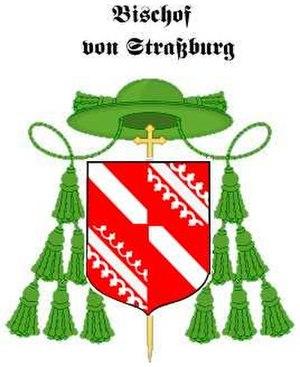
Blaosn év^que de Strasbourg avec le titre de comte de Werd 1359
Jean de Luxembourg-Ligny, fils de Jean Iᵉʳ de Luxembourg-Ligny, comte de Ligny, et d'Adélaïde de Flandre, comme le prouve le nouvel éditeur de Nicolaus Serarius